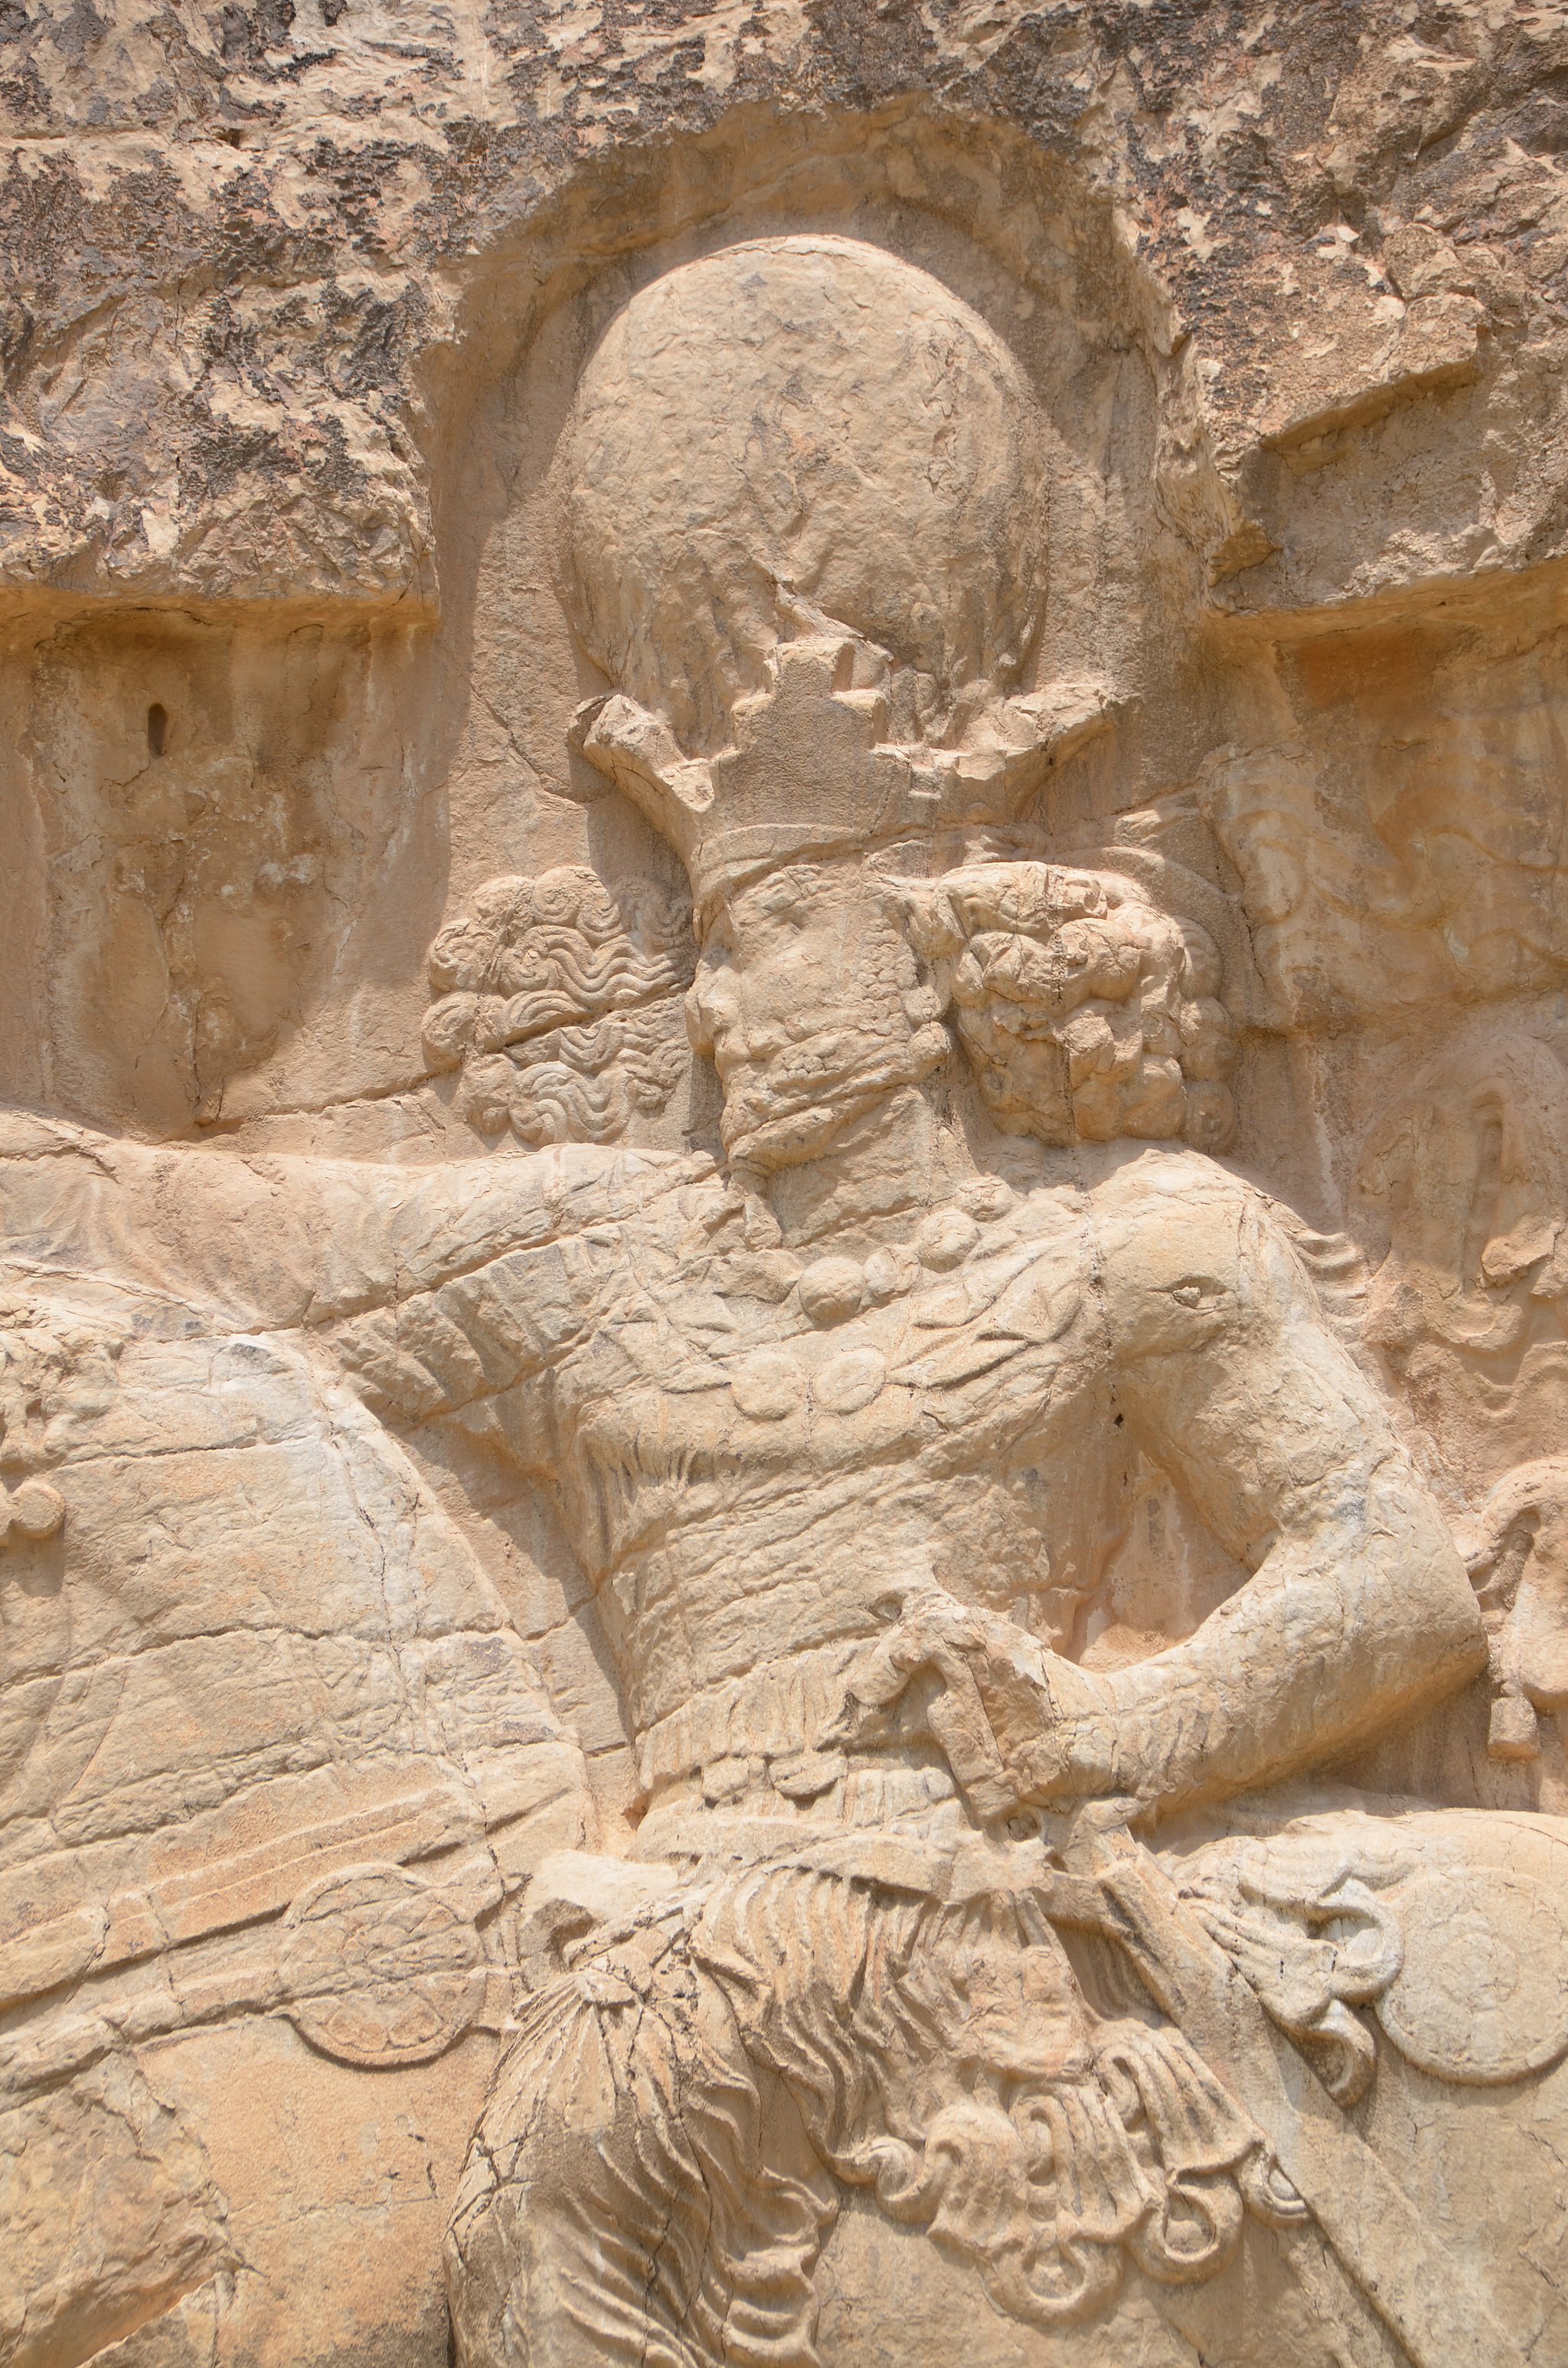
Title: The triumph of Shapur I over the Roman emperors Valerian and Philip the Arab (detail), Naqsh-e Rostam, Iran (48098757938)
Description: The triumph of Shapur I over the Roman emperors Valerian and Philip the Arab (detail), Naqsh-e Rostam, Iran
Date: 22 April 2019, 10:38 (according to Exif data)
Categories: Relief of triumph of Shapur I over Valerian at Naqsh-e Rustam, Photographs by Carole Raddato, Flickr images reviewed by FlickreviewR 2, Iran photographs taken on 2019-04-22, Korymbos (headgear)